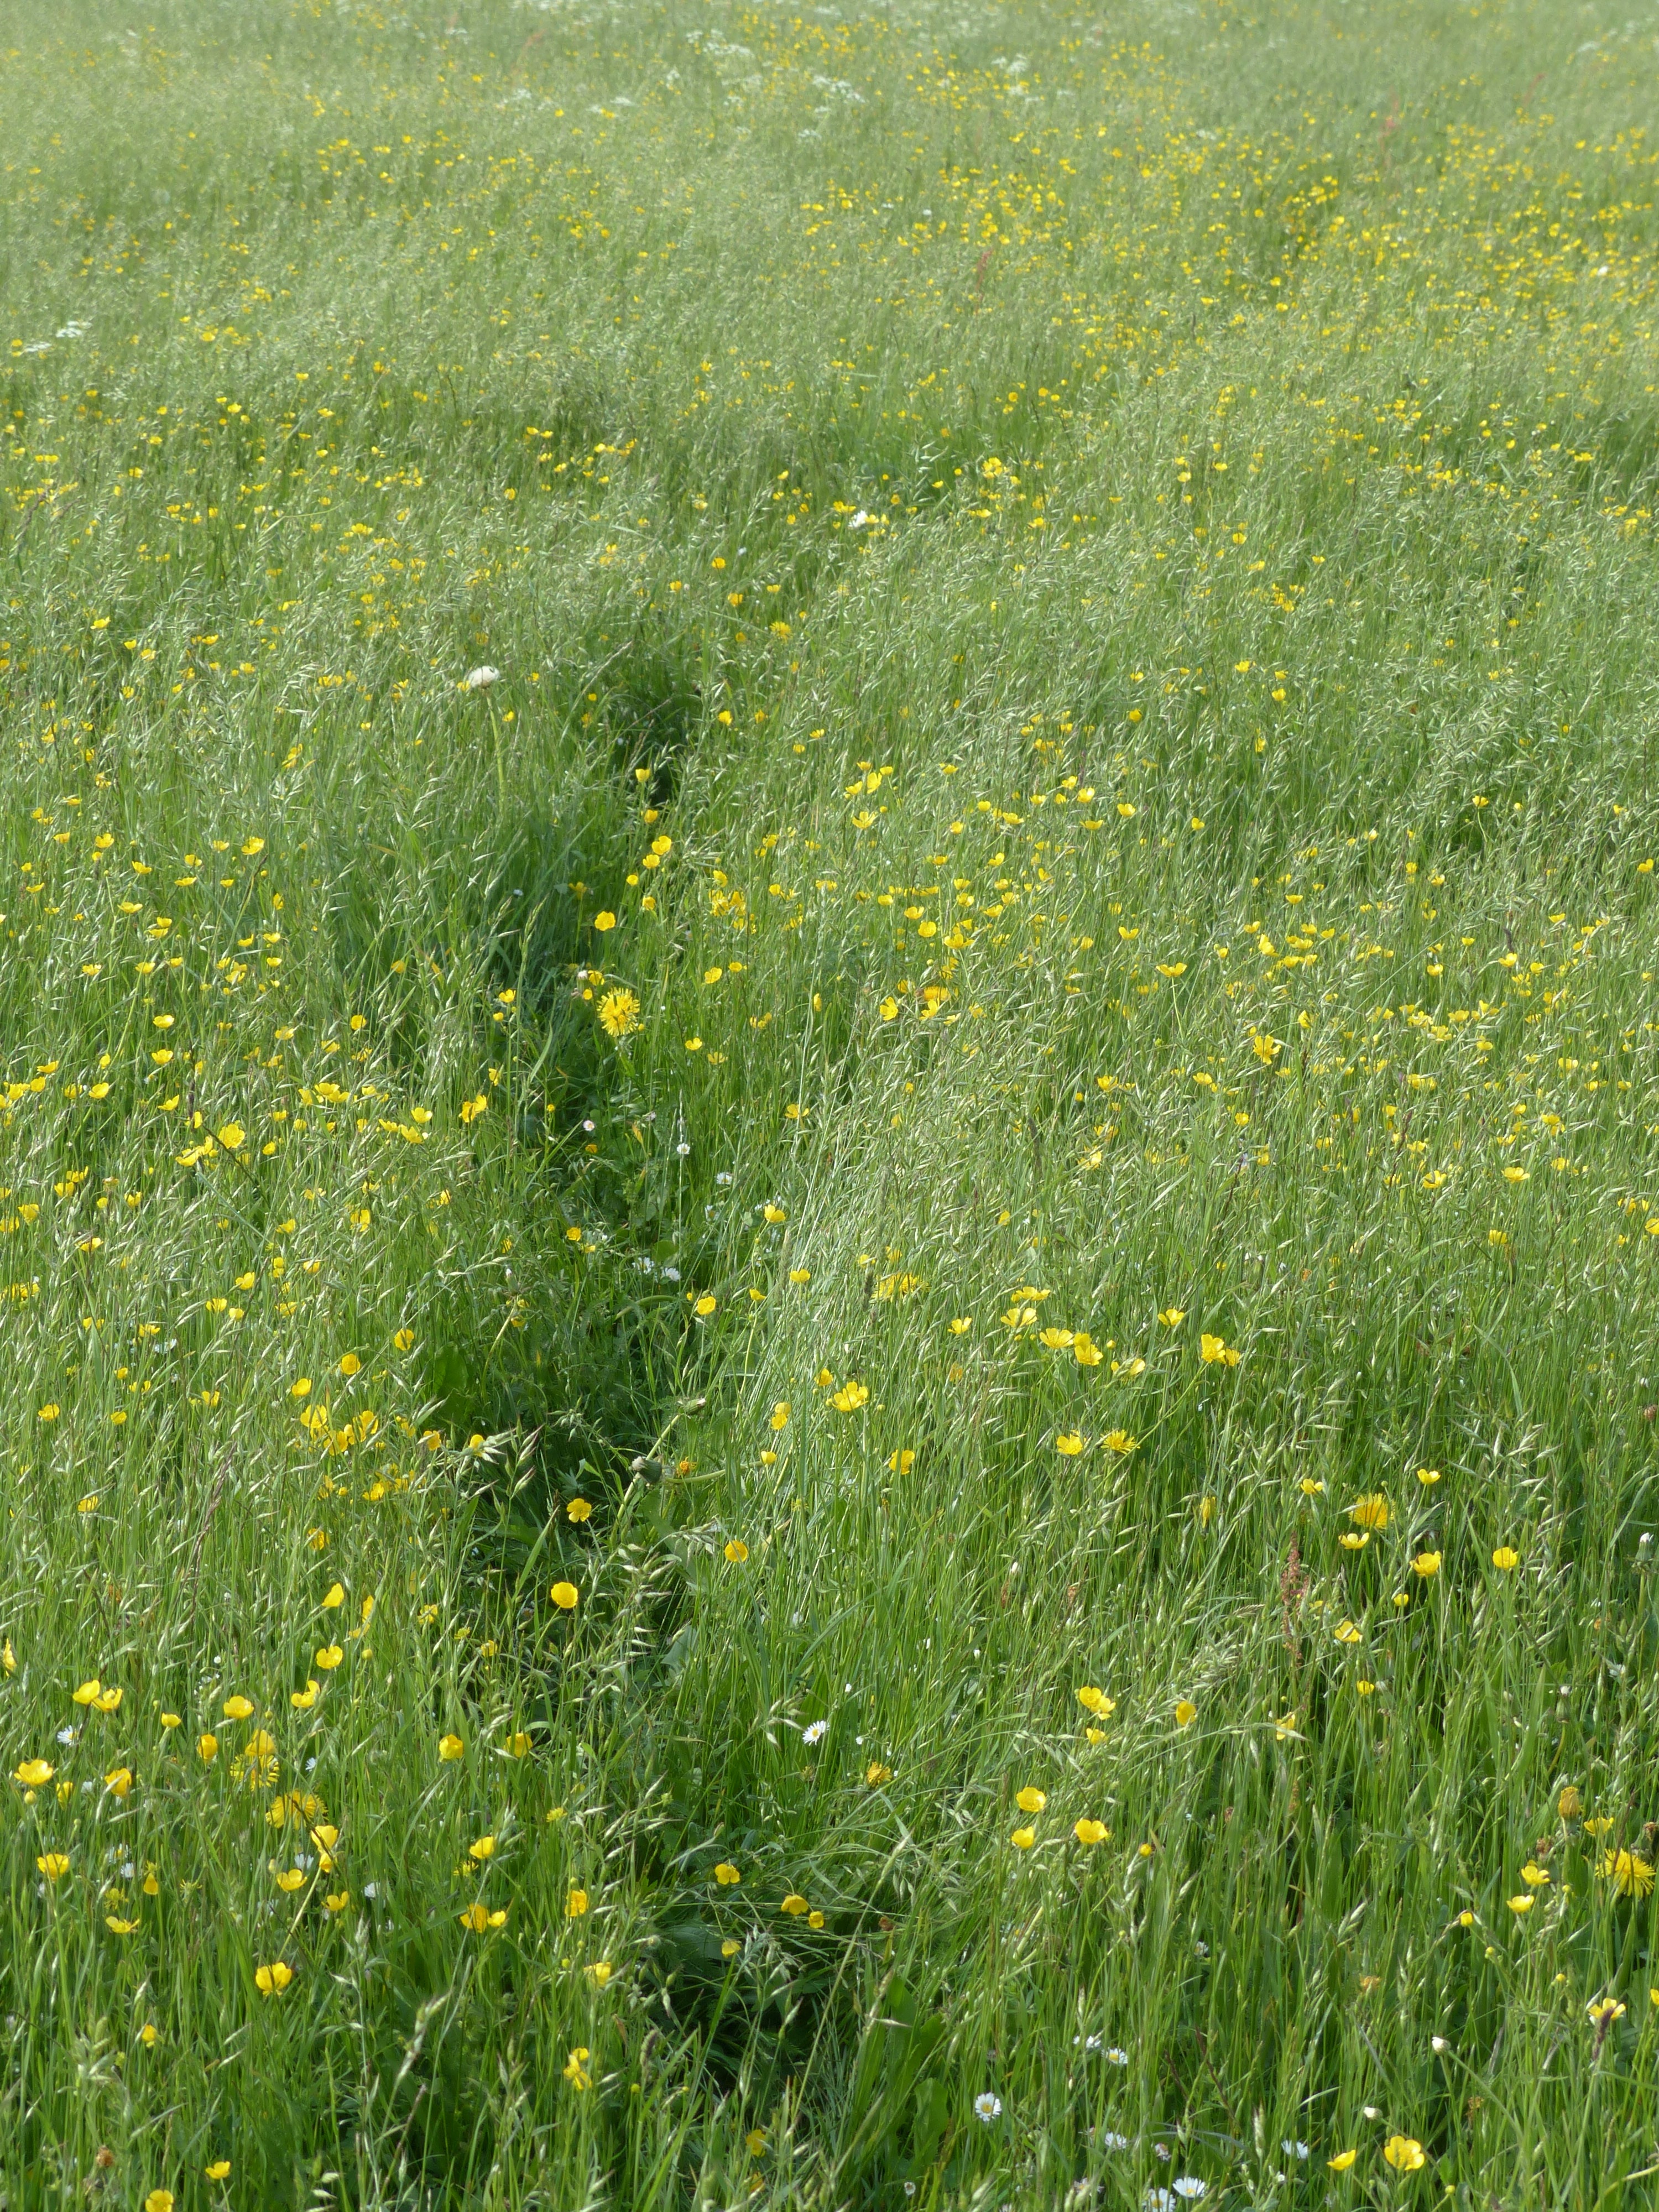
path, grass, plant, field, lawn, meadow, prairie, flower, spring, pasture, plain, rapeseed, wildflower, trace, grassland, vegetation, habitat, away, ecosystem, flower meadow, brassica, steppe, flowering plant, natural environment, grass family, land plant, lard flowers